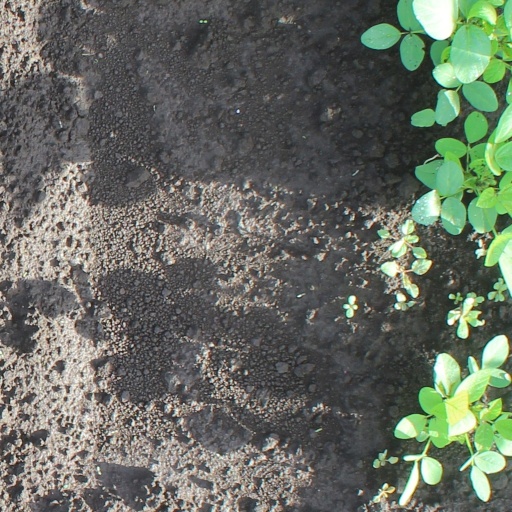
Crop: soybean